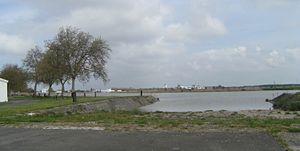
Bords de la Charente à Rochefort
Rochefort, appelée aussi Rochefort-sur-Mer, est une commune du Sud-Ouest de la France située dans le département de la Charente-Maritime. Ses habitants sont appelés les Rochefortais et les Rochefortaises.